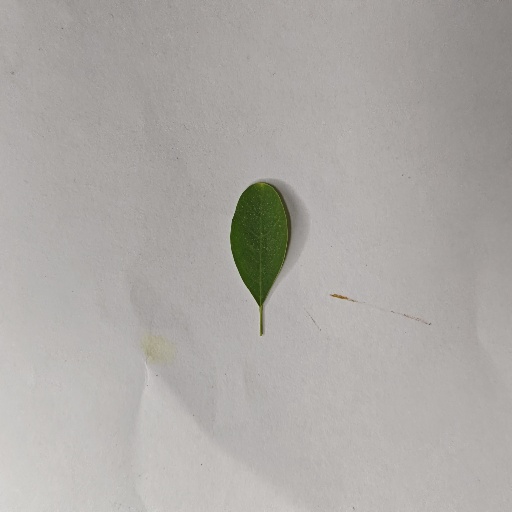
Species: Sojina
Leaf condition: Healthy Leaf